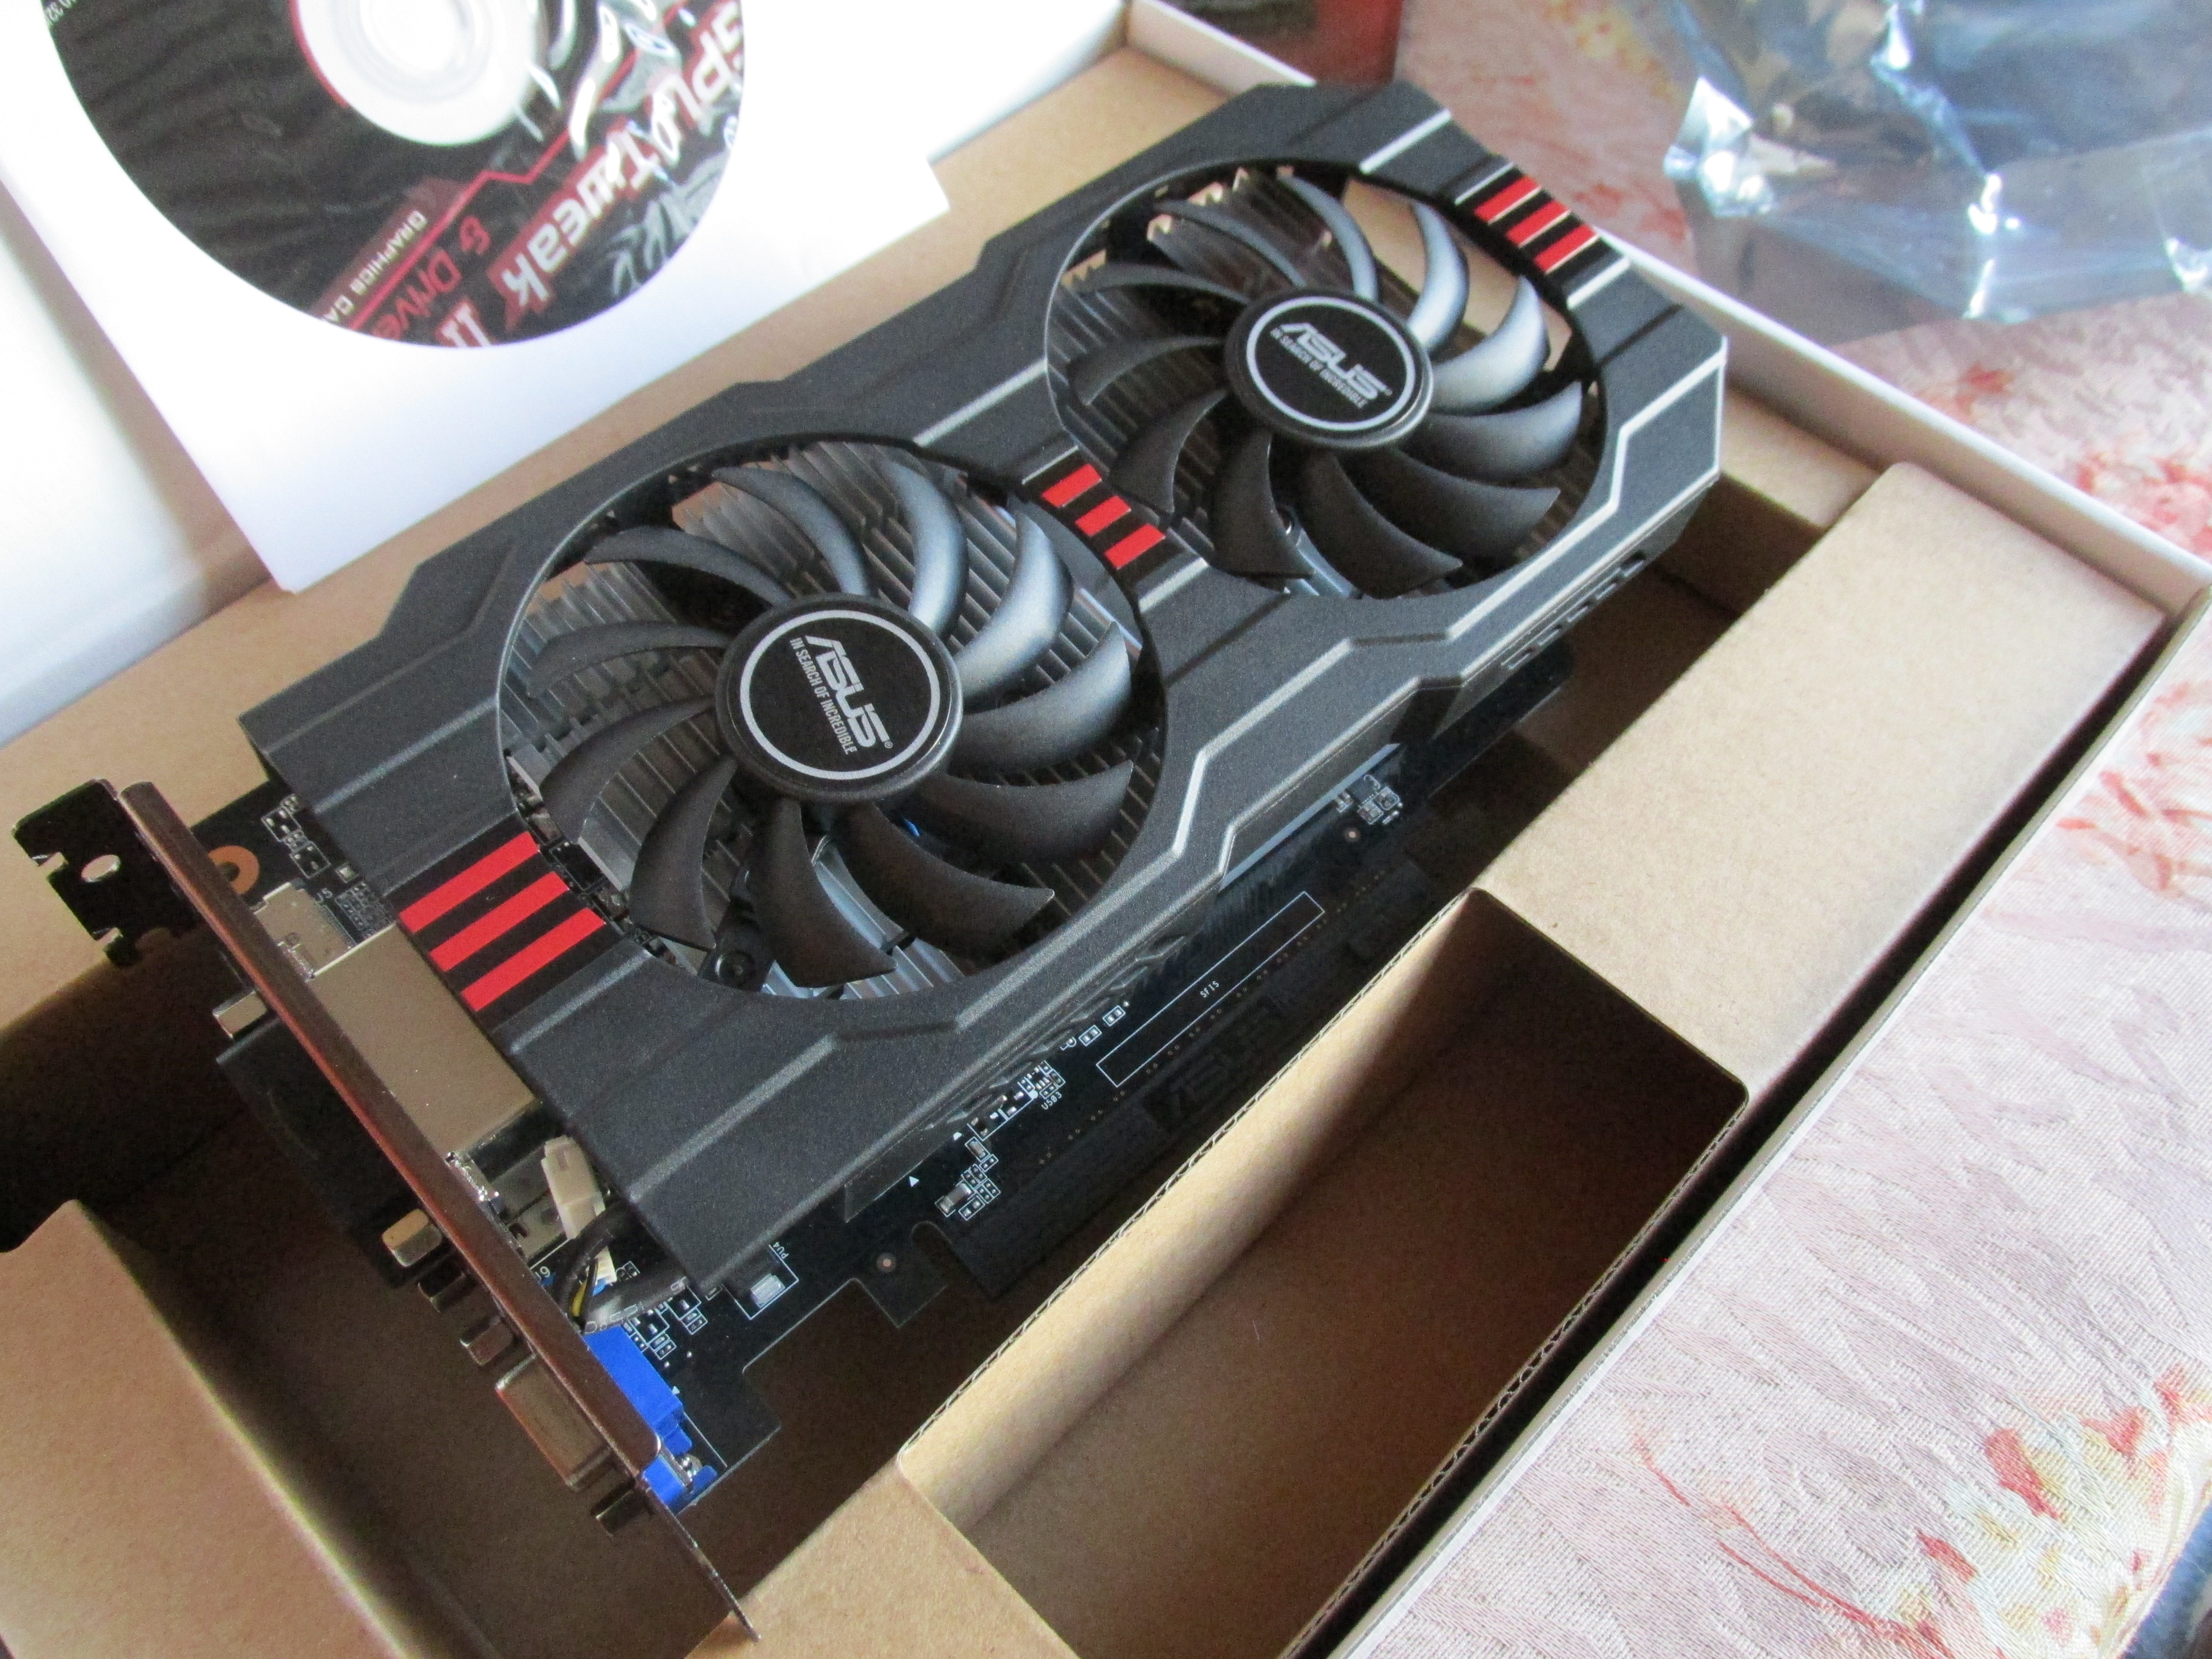
natural, computer cooling, electronics, video card, technology, electronic device, computer component